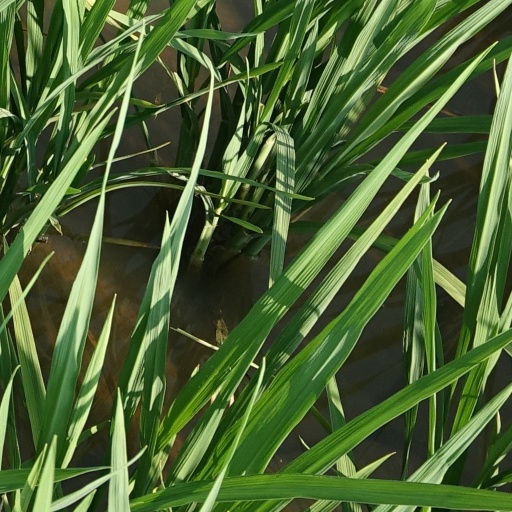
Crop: rice